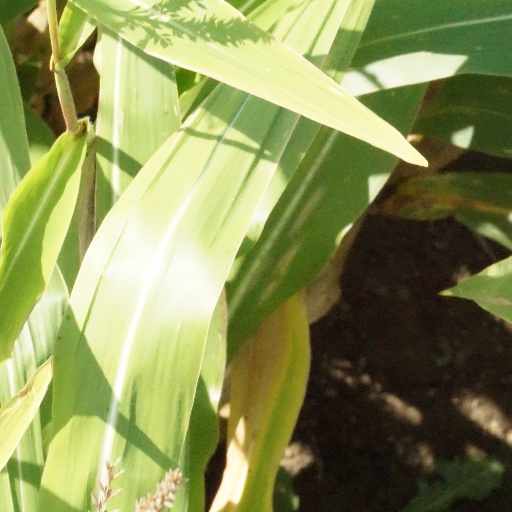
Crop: maize; corn